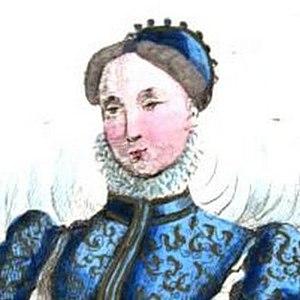
Portrait de Catherine Des Roches tiré de Costumes historiques de la France
Catherine Fradonnet, dite Catherine Des Roches, née en décembre 1542 et morte en novembre 1587 est une écrivaine féministe de la Renaissance.